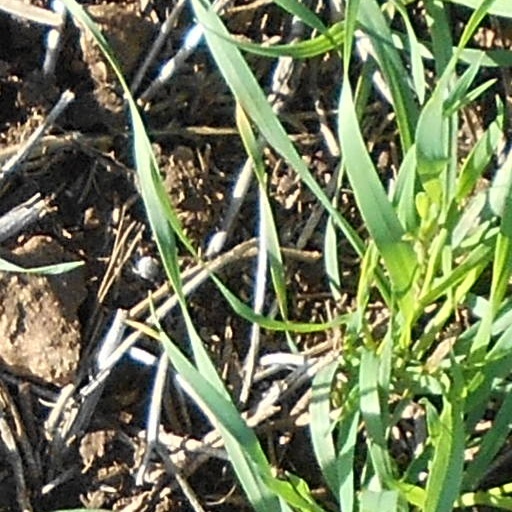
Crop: wheat